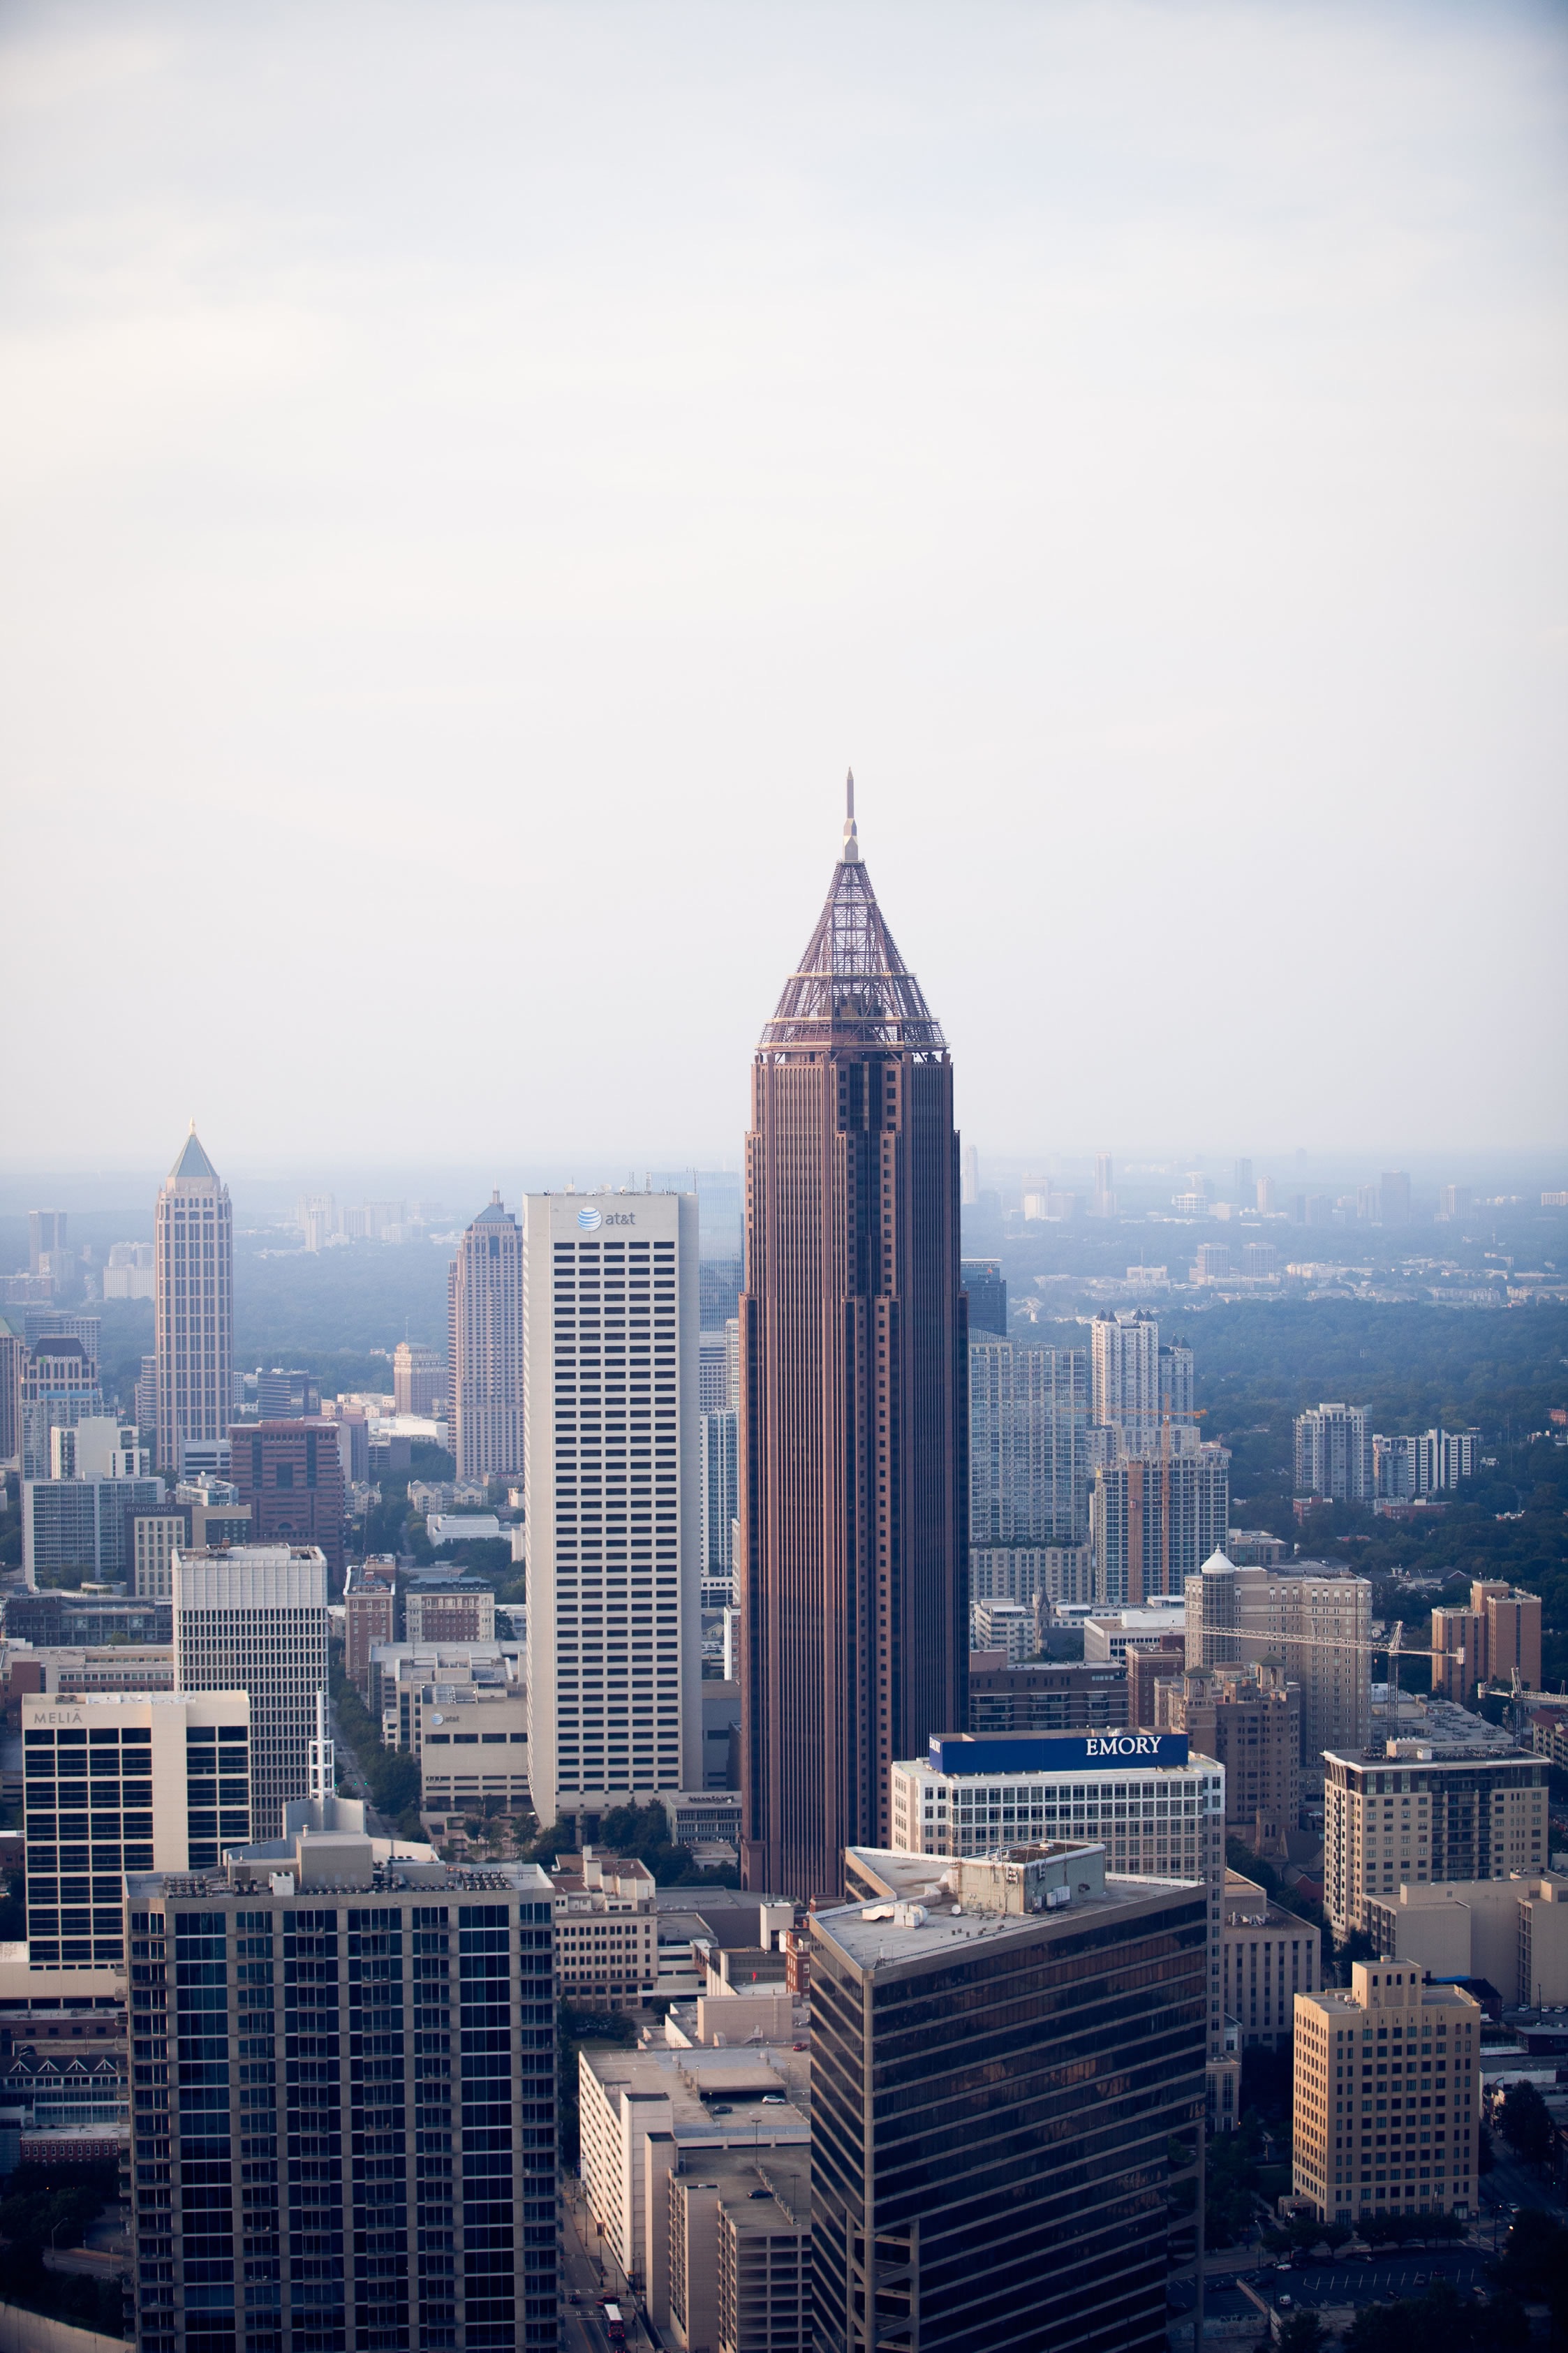
horizon, skyline, city, skyscraper, cityscape, downtown, dusk, evening, tower, landmark, tower block, metropolis, urban area, atmospheric phenomenon, human settlement, atmosphere of earth, metropolitan area